The Assassination of Jesse James by the Coward Robert Ford (novel)

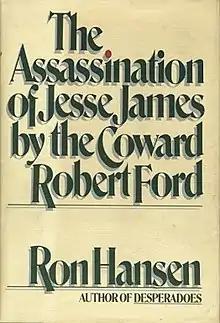
First edition

The Assassination of Jesse James by the Coward Robert Ford is a 1983 historical novel by American writer Ron Hansen. It explores the life and times of Jesse James and his gang, and his death at the hands of Robert Ford.